Continuing care retirement communities in the United States

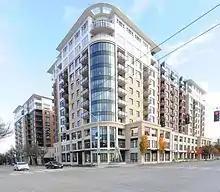
Mirabella (CCRC opened Dec 2008) in Seattle, WA

In addition, many CCRCs have a fourth level of memory support care, in addition to assisted living and skilled nursing; some offer home- and community-based care, expanding their reach into the greater community; and a few provide the last level of end-of-life care.